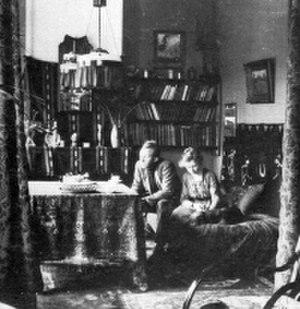
Johannes Dijkstra, dit Johan Dijkstra, né le 23 décembre 1896 à Groningue et mort le 21 février 1978 dans la même ville, est un peintre, graphiste, vitrailliste, mosaïste, graveur et professeur néerlandais. Il est considéré comme l'un des plus importants artistes groningois du XXᵉ siècle.